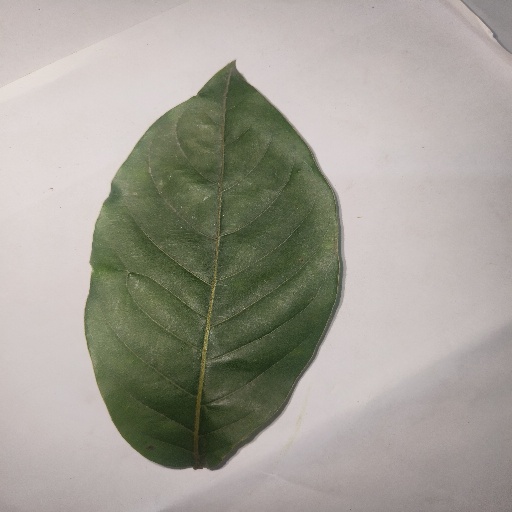
Species: HariTaki
Leaf condition: Healthy Leaf